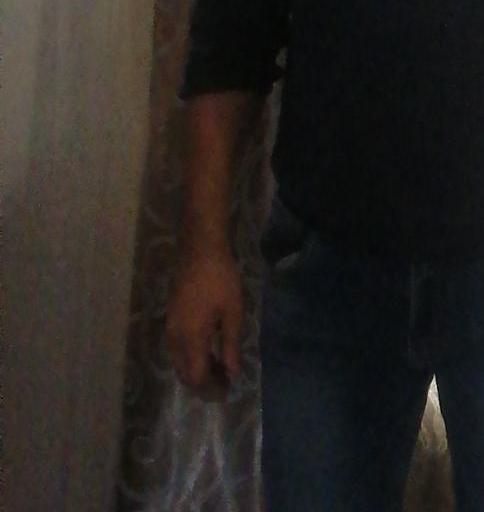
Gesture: no_gesture